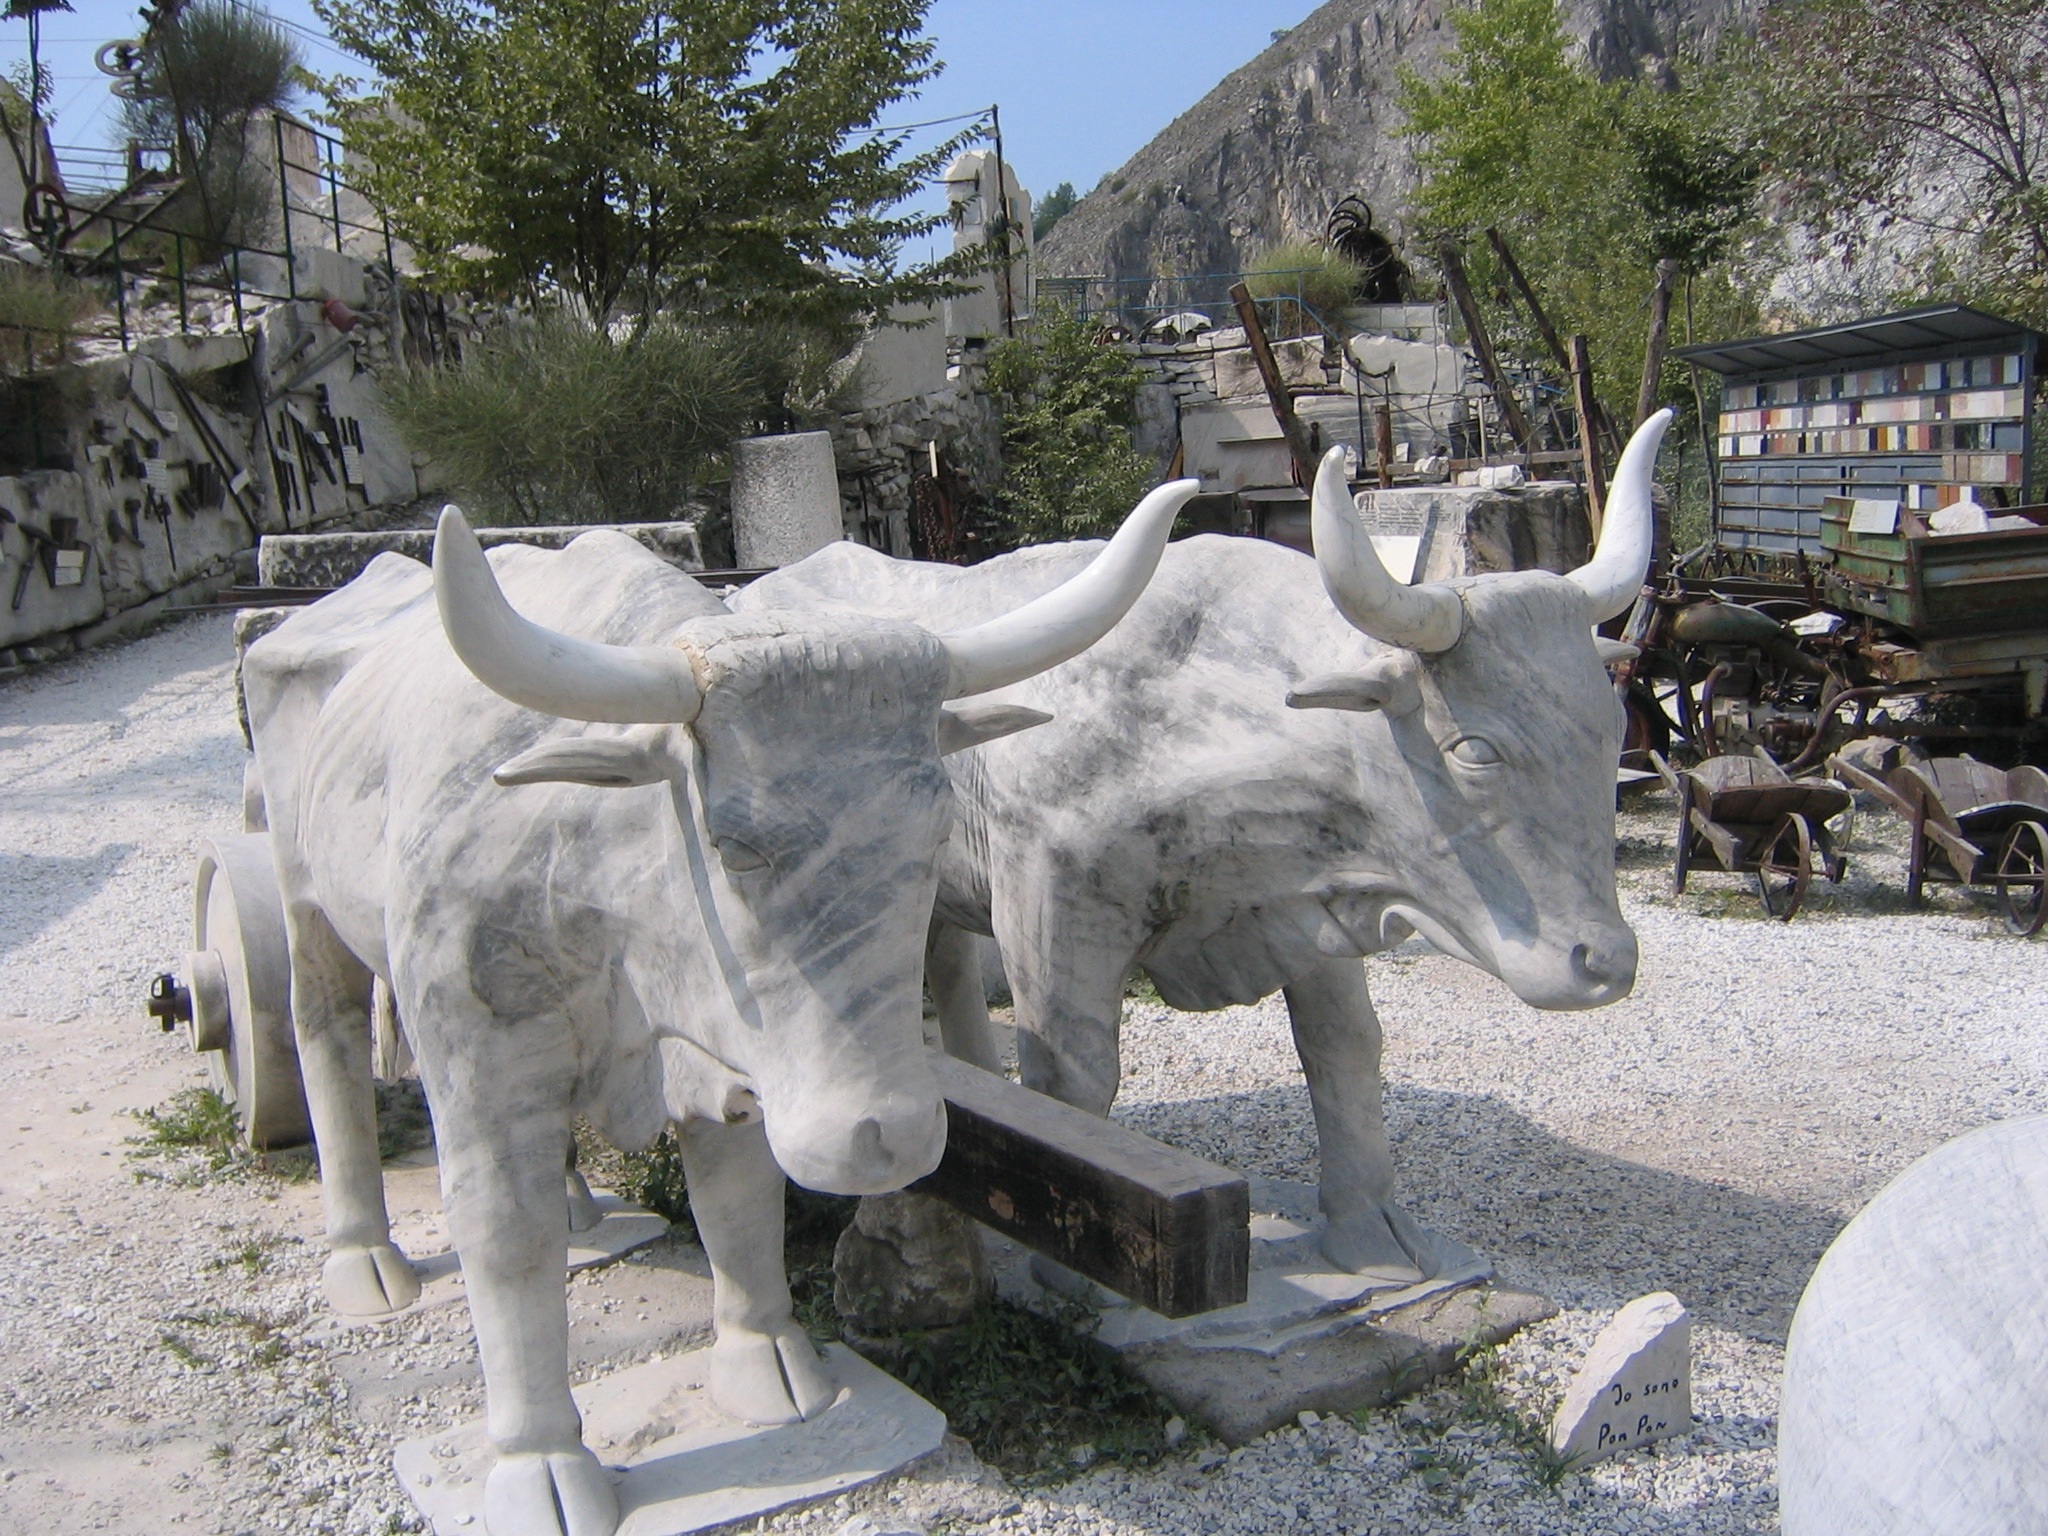
carrara, marble, quarry, mining, italian, rock, mountain, statue, famous